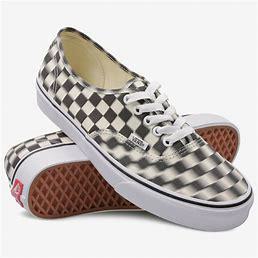
Brand: Vans
Model: UA Authentic